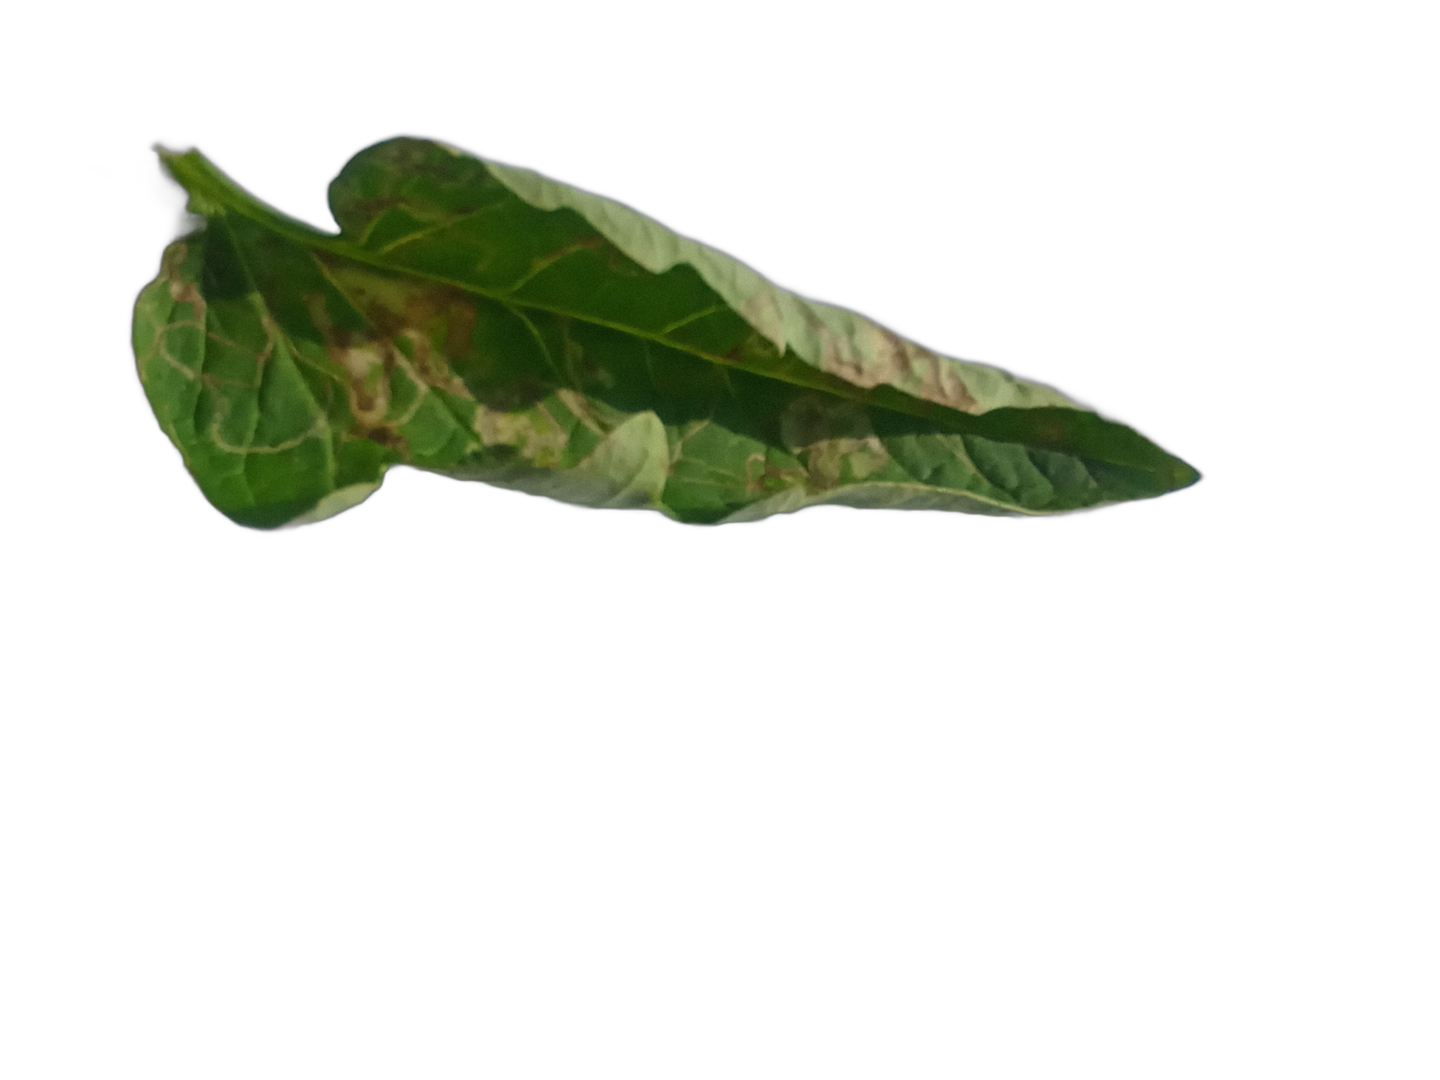
Crop: Tomato
Label: Mosaic